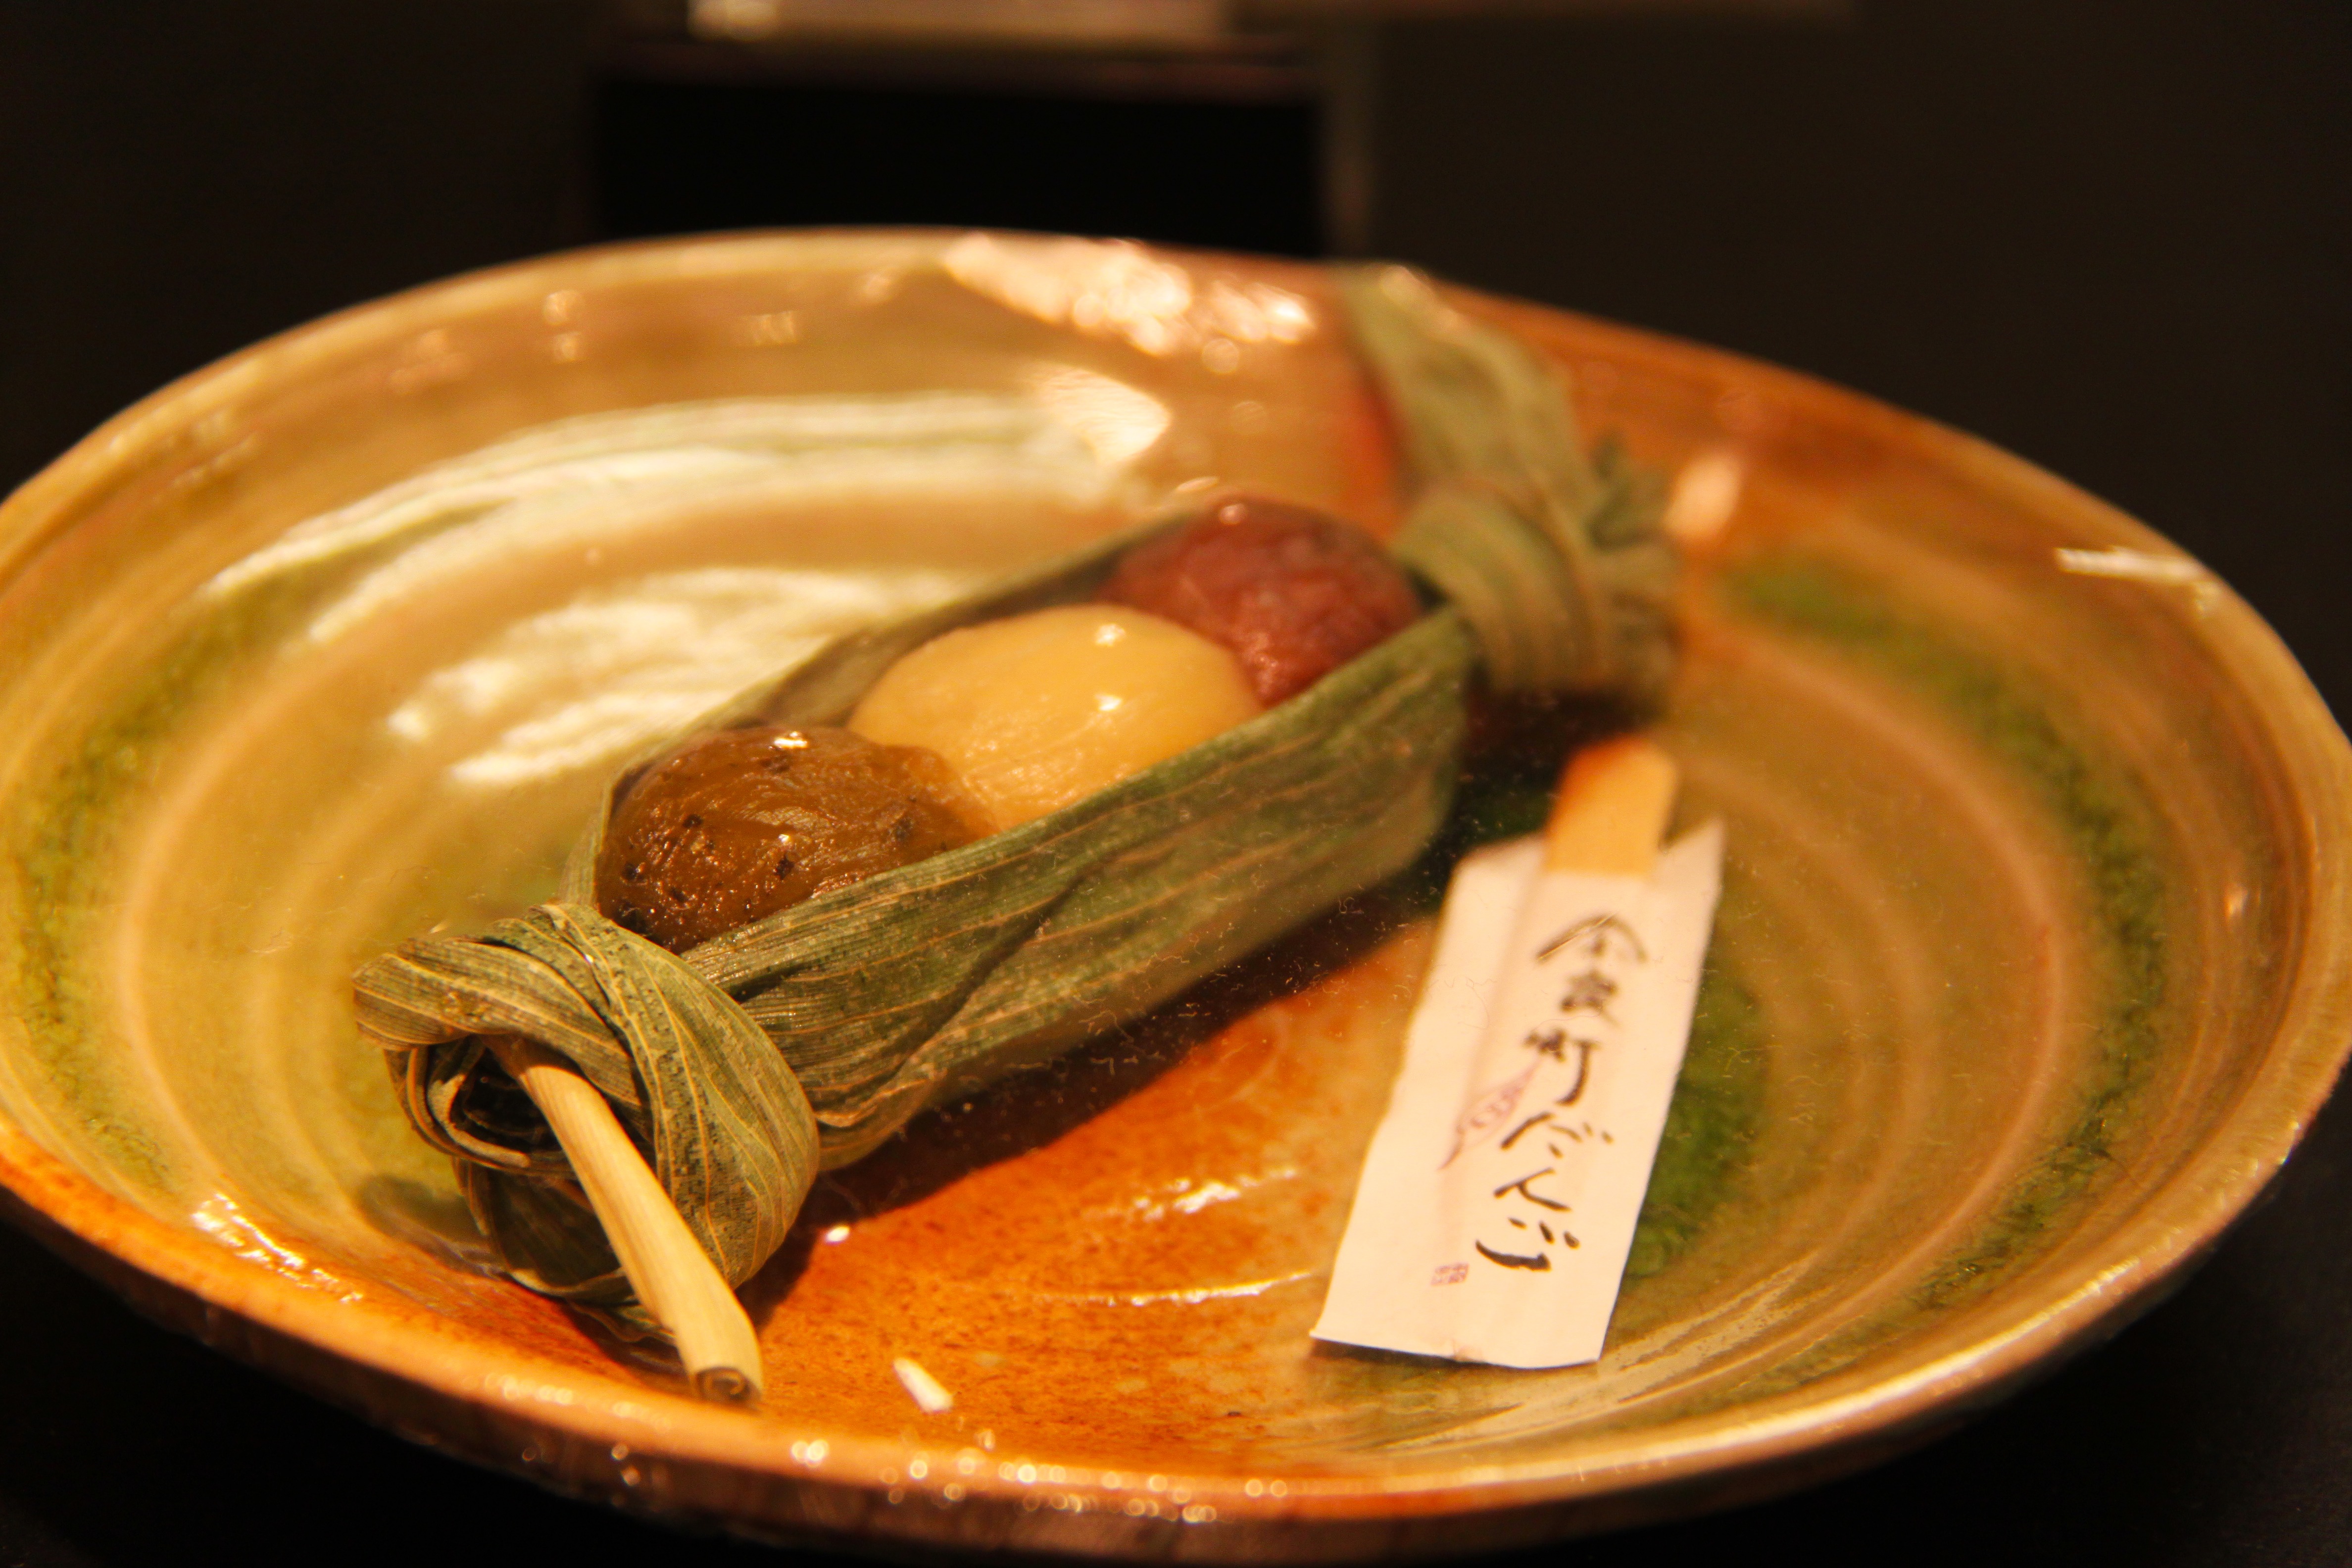
dish, meal, food, produce, autumn, japan, cuisine, delicious, asian food, sweets, japanese, nara, traditional, desserts, yummy, chinese food, tibits